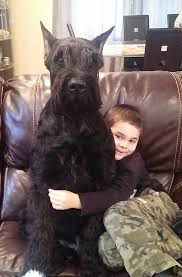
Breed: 232-n000089-giant_schnauzer